Idle Hour

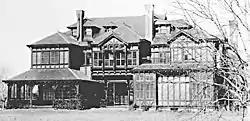
The original "Idle Hour",

In 1878, Alva and William Kissam Vanderbilt began building a lavish, wooden 110-room home known as Idle Hour, on a estate on the Connetquot River. The building, initially completed in 1882, was designed by Richard Morris Hunt of Hunt & Hunt (an American who studied at the École des Beaux-Arts in Paris), continuously added to until the home was destroyed by fire on April 15, 1899, while his son, Willie K. Vanderbilt, was honeymooning there. Willie and his new wife, Virginia Fair Vanderbilt, escaped the fire. His daughter Consuelo had also honeymooned there when she married the Charles Spencer-Churchill, 9th Duke of Marlborough in 1895.